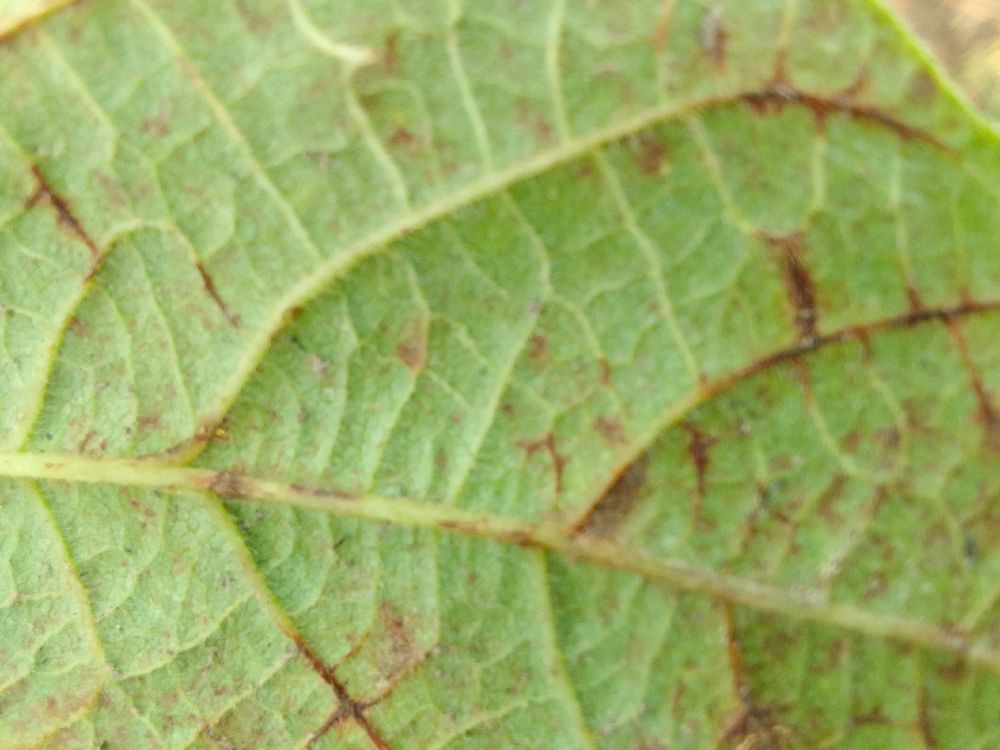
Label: anthracnose